Sattam bin Abdulaziz Al Saud

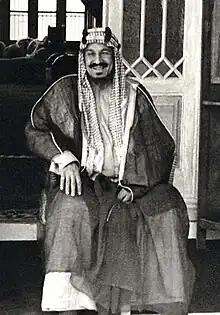
King Abdulaziz, Prince Sattam's father

Prince Sattam was born in Riyadh on 21 January 1941. He was the 30th son of King Abdulaziz. His mother was Mudhi who was an Armenian woman. He was the youngest of his full siblings, Prince Majid, Princess Sultana, and Princess Haya.